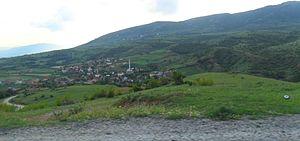
Orlantsi est un village de la municipalité d'Aratchinovo, dans le nord de la Macédoine du Nord. Il est situé entre Skopje et Koumanovo. Le village comptait 829 habitants en 2002. Il est majoritairement albanais.